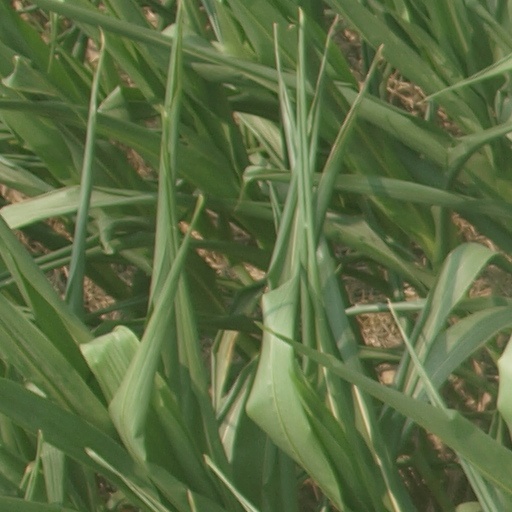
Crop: maize; corn